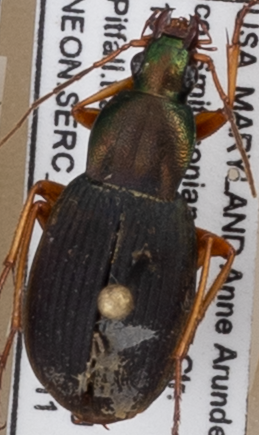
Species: Chlaenius aestivus
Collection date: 2019-07-11
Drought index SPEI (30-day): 0.966
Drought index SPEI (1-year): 2.09
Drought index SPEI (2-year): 1.85